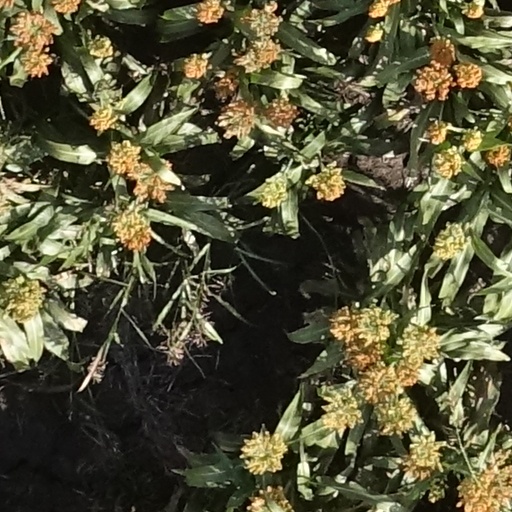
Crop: sorghum